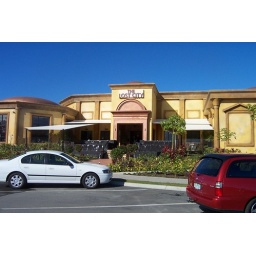
Almost the only public building in Upper Coomera. A restaurant, tavern, bottle store and gaming room.